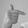
ASL letter: T